Nem chua

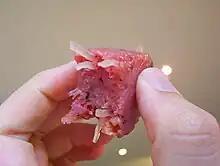

Nem chua is a fermented pork dish from Vietnamese cuisine. It is mainly composed of a mixture of lean pork and thin strips of cooked rind, garnished with garlic and chilli. It can take the form of bite-size pieces wrapped individually in aluminium foil and paper, or a kind of cervelat in sealed plastic. Traditionally the leaves of star gooseberry tree (chùm ruột), strawberry guava (cây ổi, ổi sẻ), cluster fig (sung), Ming aralia (đinh lăng), the oriental coral tree "Erythrina orientalis" (vông nem), or Indian coral tree are used to wrap nem chua, with a thick layer of banana leaves on the outside. It has a sweet-sour taste characteristic of lactic fermentations, a pink color and a firm and elastic texture.